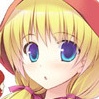
Portrait style: Anime Portrait